Soros: The World's Most Influential Investor

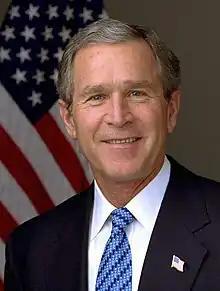
George W. Bush

In Chapter 30, which was added for the 2009 edition, Slater covers Soros's opposition to President George W. Bush, and makes an observation that powerfully debunks a number of conspiracy theories that continue to target Soros.Slater wrote, "True, he (Soros) has sprinkled his money around to a wide assortment of progressive groups, but he had not run or controlled any of them. He played no operational role in any of them. According to his closest aids, he gave no marching orders to any of these groups, not to MoveOn.org, not to ACT, not to the others." This observation could also be applied to more contemporary claims that Soros has funded violent protests by supporters of the Black Lives Matter organization, that he has funded caravans of Mexican migrants attempting to cross the Texas border, or that he is somehow responsible for the violence or property destruction that occurred during the 2020 protests against police violence.